Question: What color is the wave?
Tambaya: Menene launin igiyar ruwa?
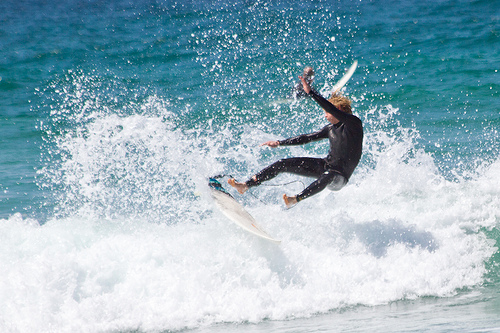
Answer: White.
Amsa: Fari.